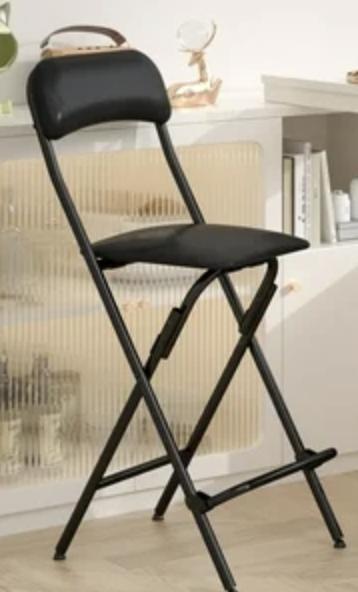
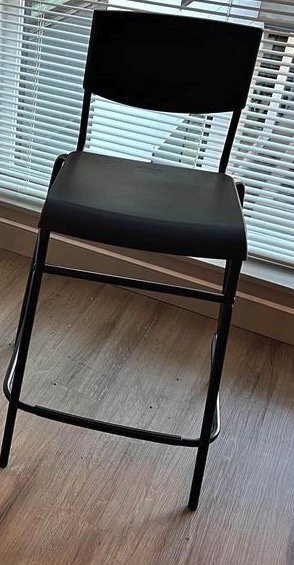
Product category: stool
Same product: no